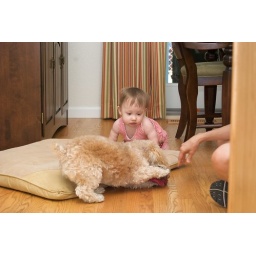
Playing in a cute dress